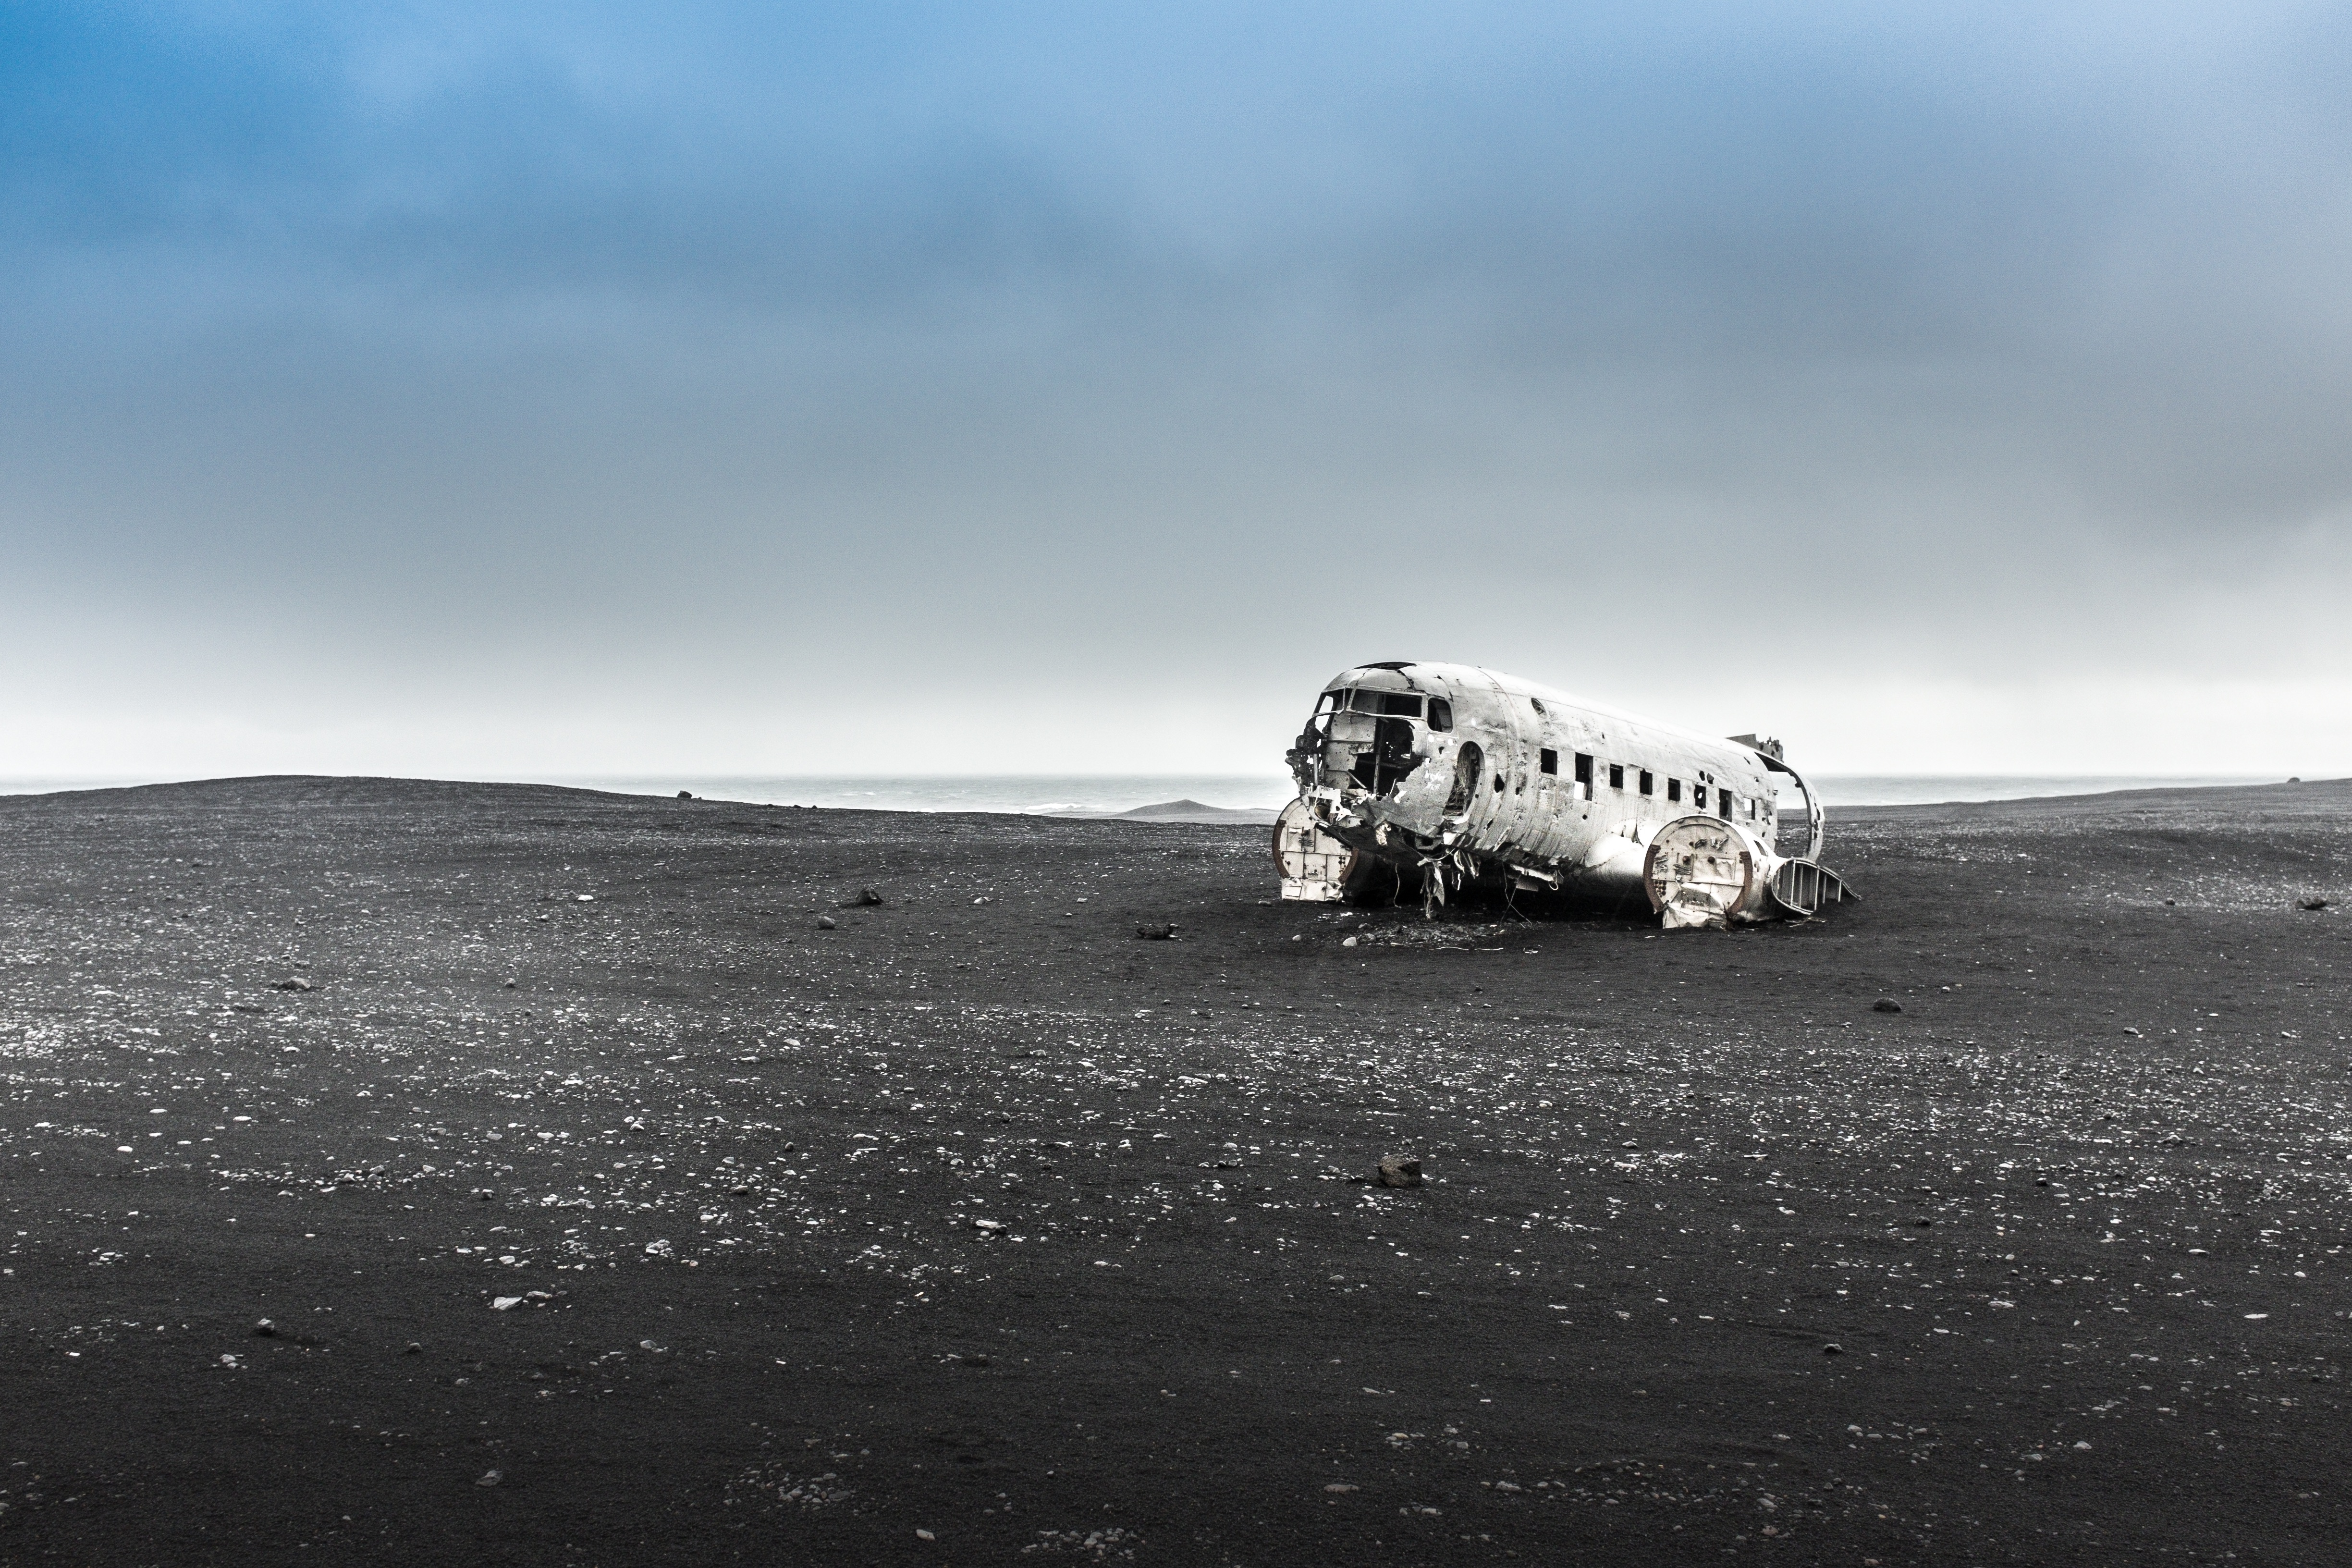
beach, sea, coast, sand, ocean, horizon, wave, vehicle, arctic, terrain, atmosphere of earth